Huntington Museum of Art

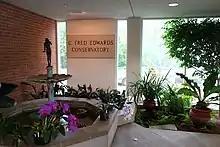
C. Fred Edwards Conservatory

Largely consisting of works donated to the museum by Drs. Omayma and Joseph B. Touma, the Touma Near Eastern Collection contains more than 400 works of art that include ceramics, glass, paintings, scientific instruments, and weaponry. The collection is housed in the Touma Near Eastern Gallery which was completed in 1996. In addition to the gifts made by the Touma family, the collection also includes an important holding of late 18th to late 19th century prayer rugs collected by Herbert Fitzpatrick, the Toumas, and others.